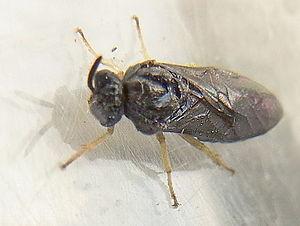
Aproceros est un genre d'insectes hyménoptères de la famille des Argidae, originaire d'Asie orientale.
Aproceros leucopoda est une espèce d'insectes hyménoptères de la famille des Argidae, originaire d'Asie orientale, introduite accidentellement en Europe au début du XXIᵉ siècle. Cet insecte ravageur oligophage dont la larve se nourrit de feuilles d'arbres est inféodé au genre Ulmus.